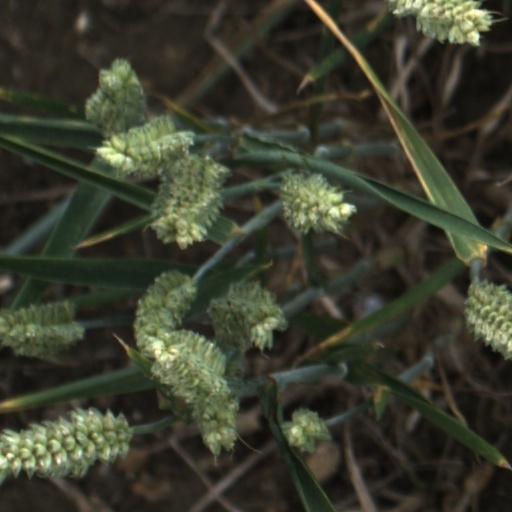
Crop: wheat